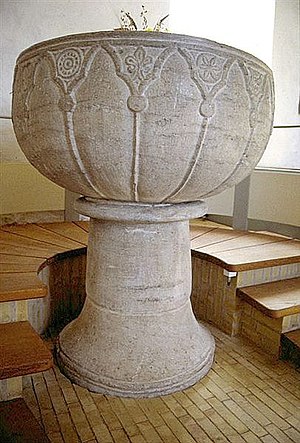
Bregninge Kirke (Kalundborg Kommune) / Kalkmalerier
Døbefonten
Bregninge Kirke, Kalundborg Kommune
Bregninge Kirke ligger i landsbyen Bregninge, ca. 14 km Ø for Kalundborg. Indtil Kommunalreformen i 2007 lå den i Vestsjællands Amt, og indtil Kommunalreformen i 1970 i Skippinge Herred